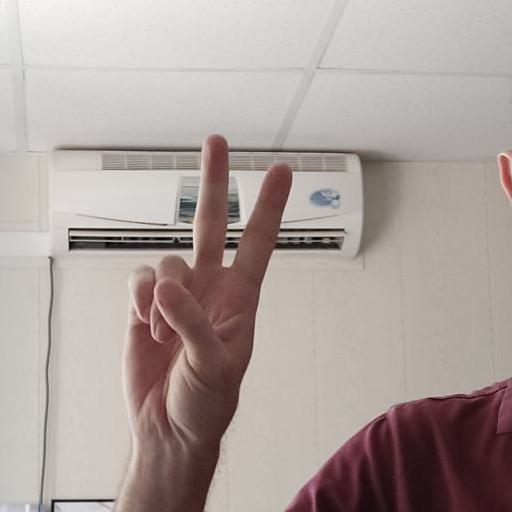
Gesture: peace